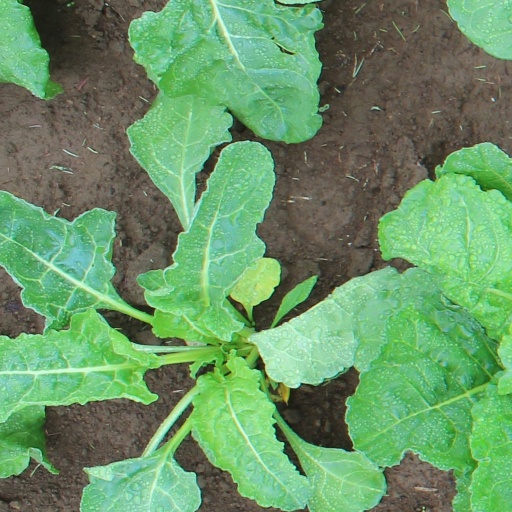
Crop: sugar beet